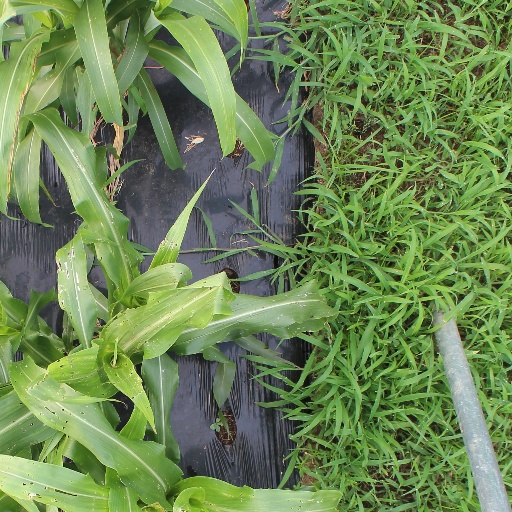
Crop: sorghum